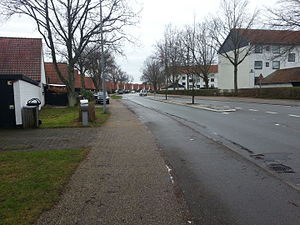
Søndermarken (Mørdrup Sogn)
Parti fra Søndermarken. Kædehuse mod syd og Etageboliger mod nord. Navnet "Den hvide By" skyldes, at det blev gjort til et krav, at både huse og boligblokke skulle have hvide facader og rødt teglstenstag.[1]
Parti fra Søndermarken. Kædehuse til venstre, etagehuse til højre.
Søndermarken er en gade i Espergærde. Gaden forbinder Kløvermarken mod øst og Hovvej mod vest. Gaden fungerer som adgangsvej til Espergærdecenteret for de boligområder, som ligger ved vejen. Gaden har busforbindelse.